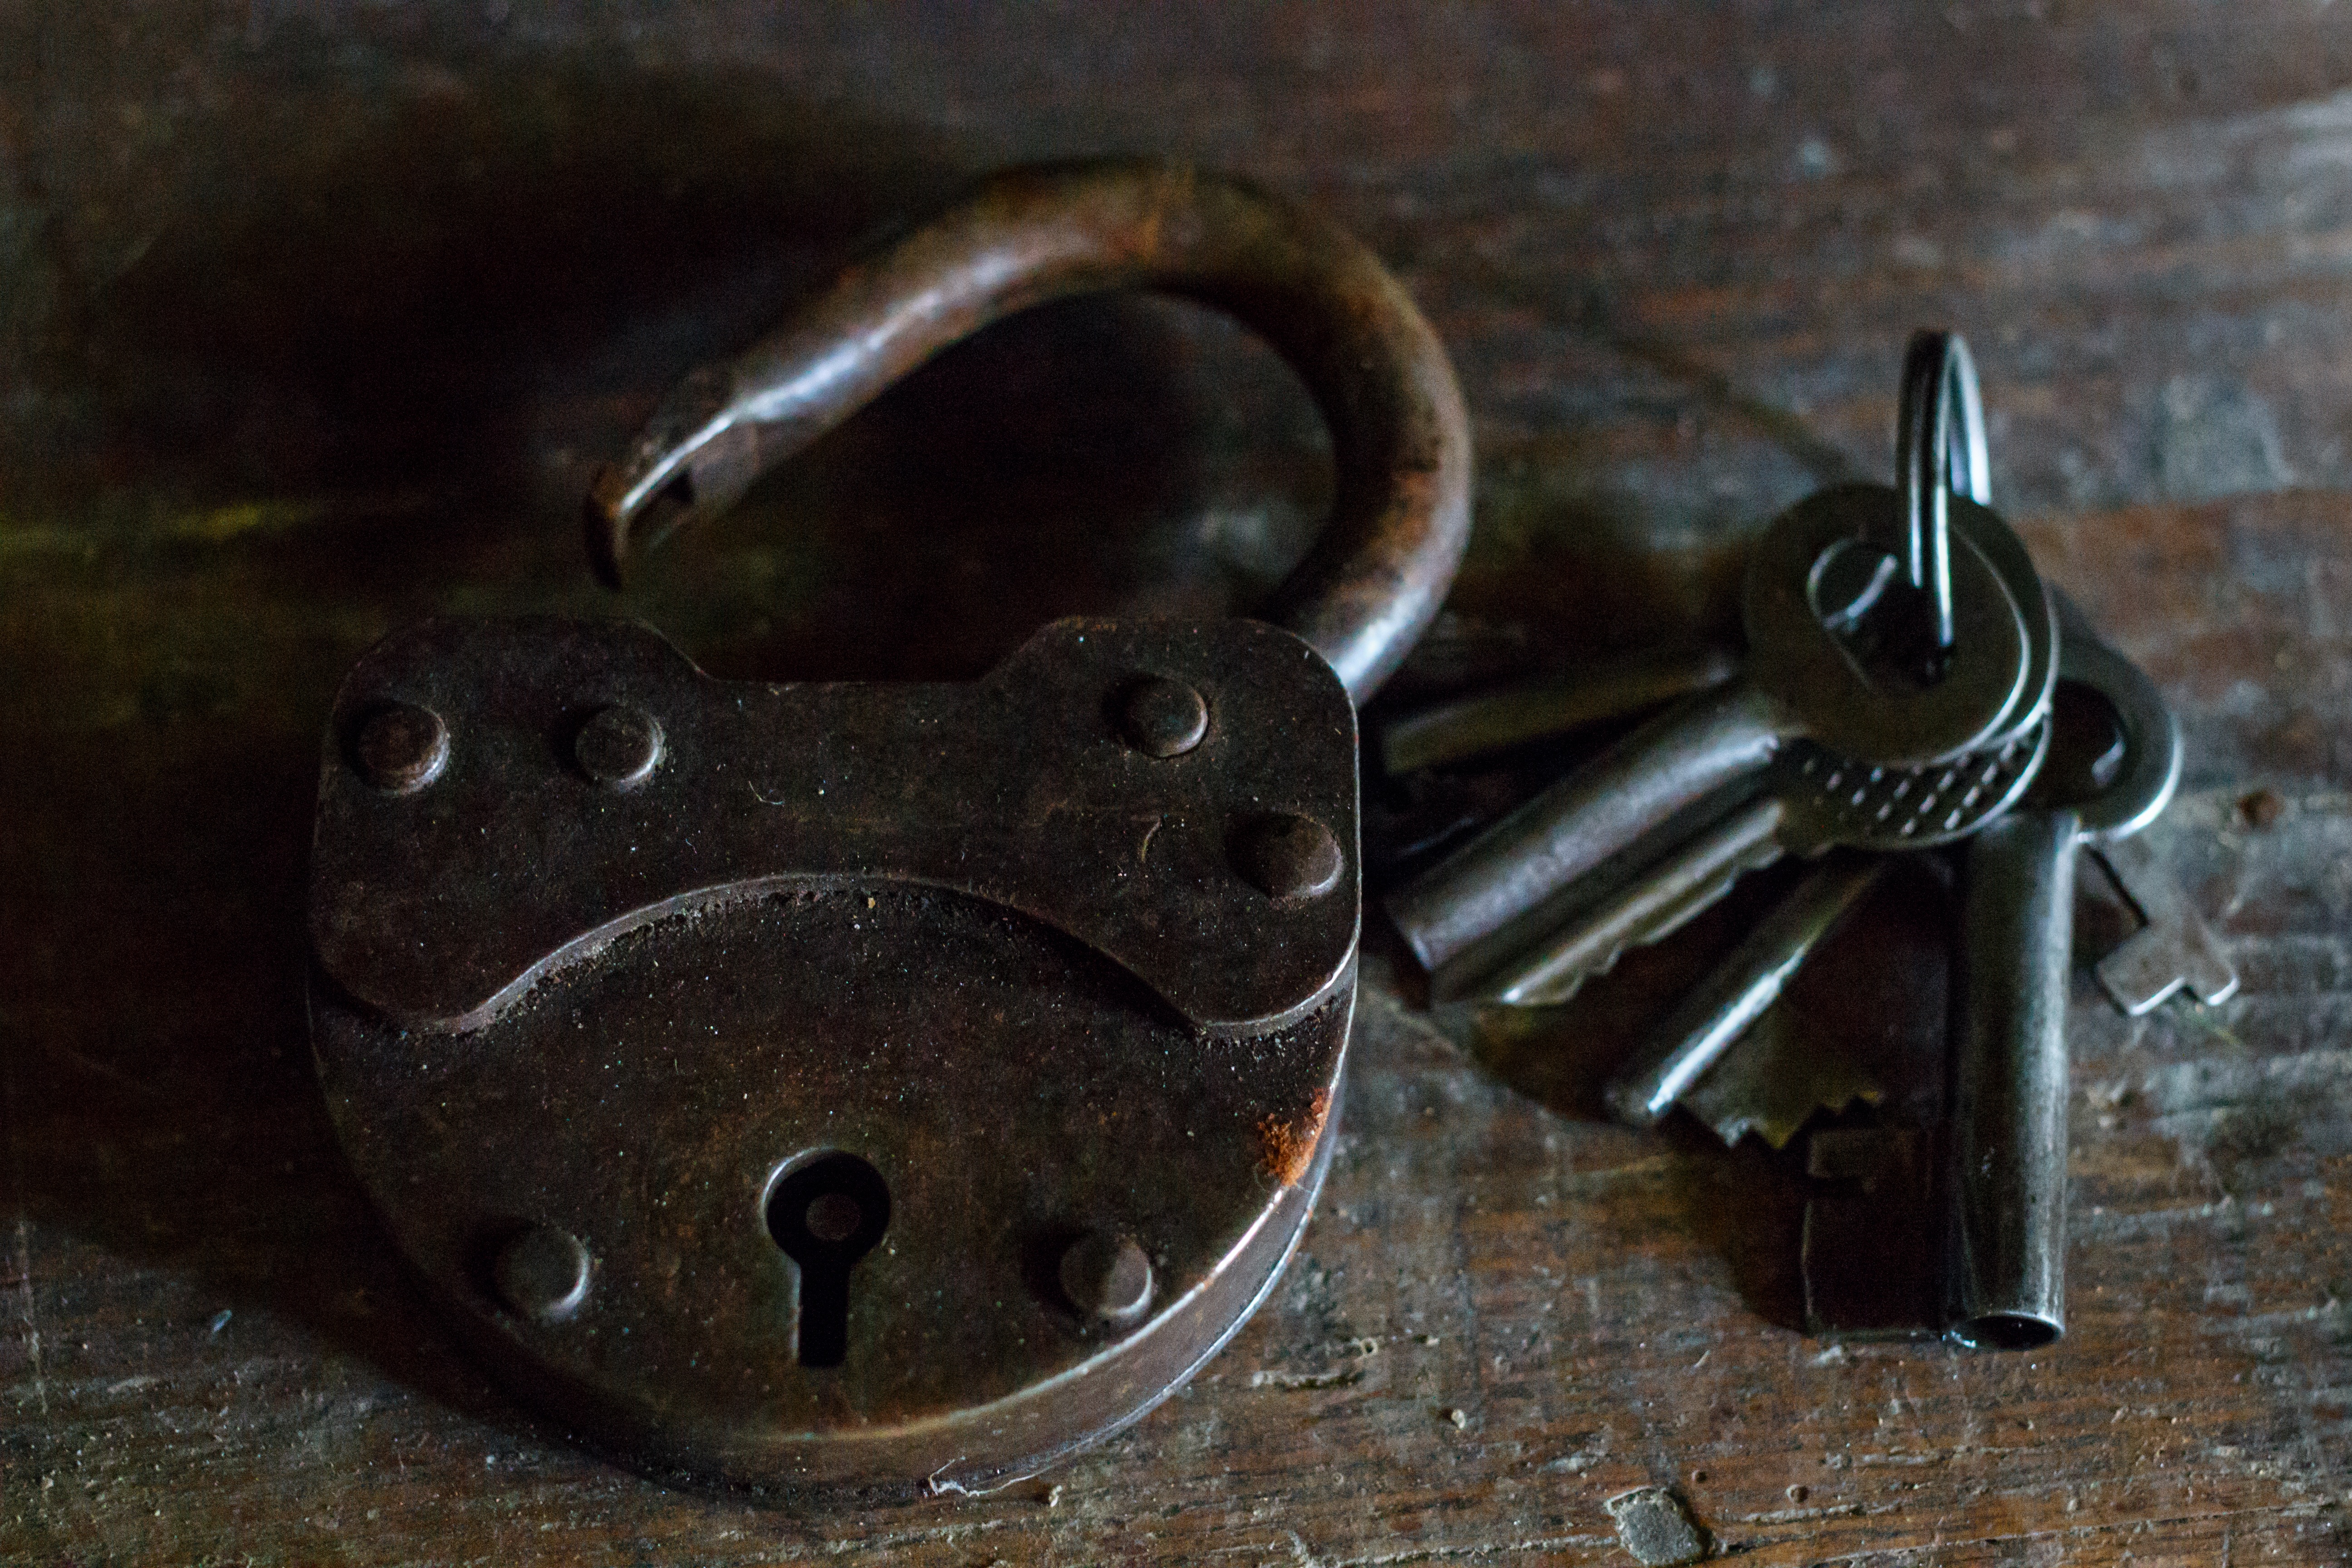
wheel, old, steel, metal, castle, close, security, keys, rusty, closed, iron, keep, protection, steal, guard, access, thief, stealing, insurance, reliability, old key, locking, kidnapping, the villain, villains